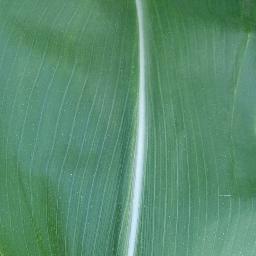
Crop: corn
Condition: (maize)_healthy